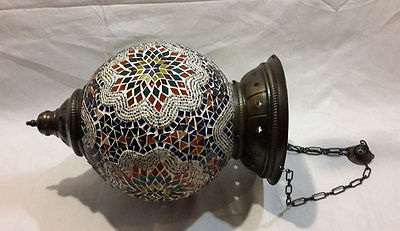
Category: lamp